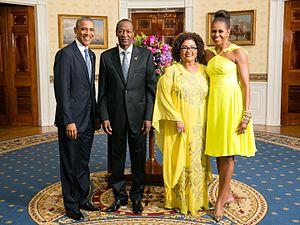
Chantal Compaoré, née Chantal Terrasson de Fougères est l'épouse franco-ivoirienne de l'ancien président burkinabè Blaise Compaoré. Née en Côte d'Ivoire, à partir de 1987, après être devenue la Première dame elle s'investit dans des œuvres caritatives au Burkina Faso. Son mari, qui a pris le pouvoir dans un coup d'État militaire sanglant en 1987 est renversé pendant le soulèvement du peuple burkinabé en 2014. Chantal Compaoré est ensuite forcée de fuir en exil dans son pays d'origine avec son époux.